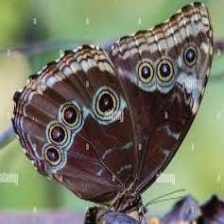
Species: BLUE MORPHO